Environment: real
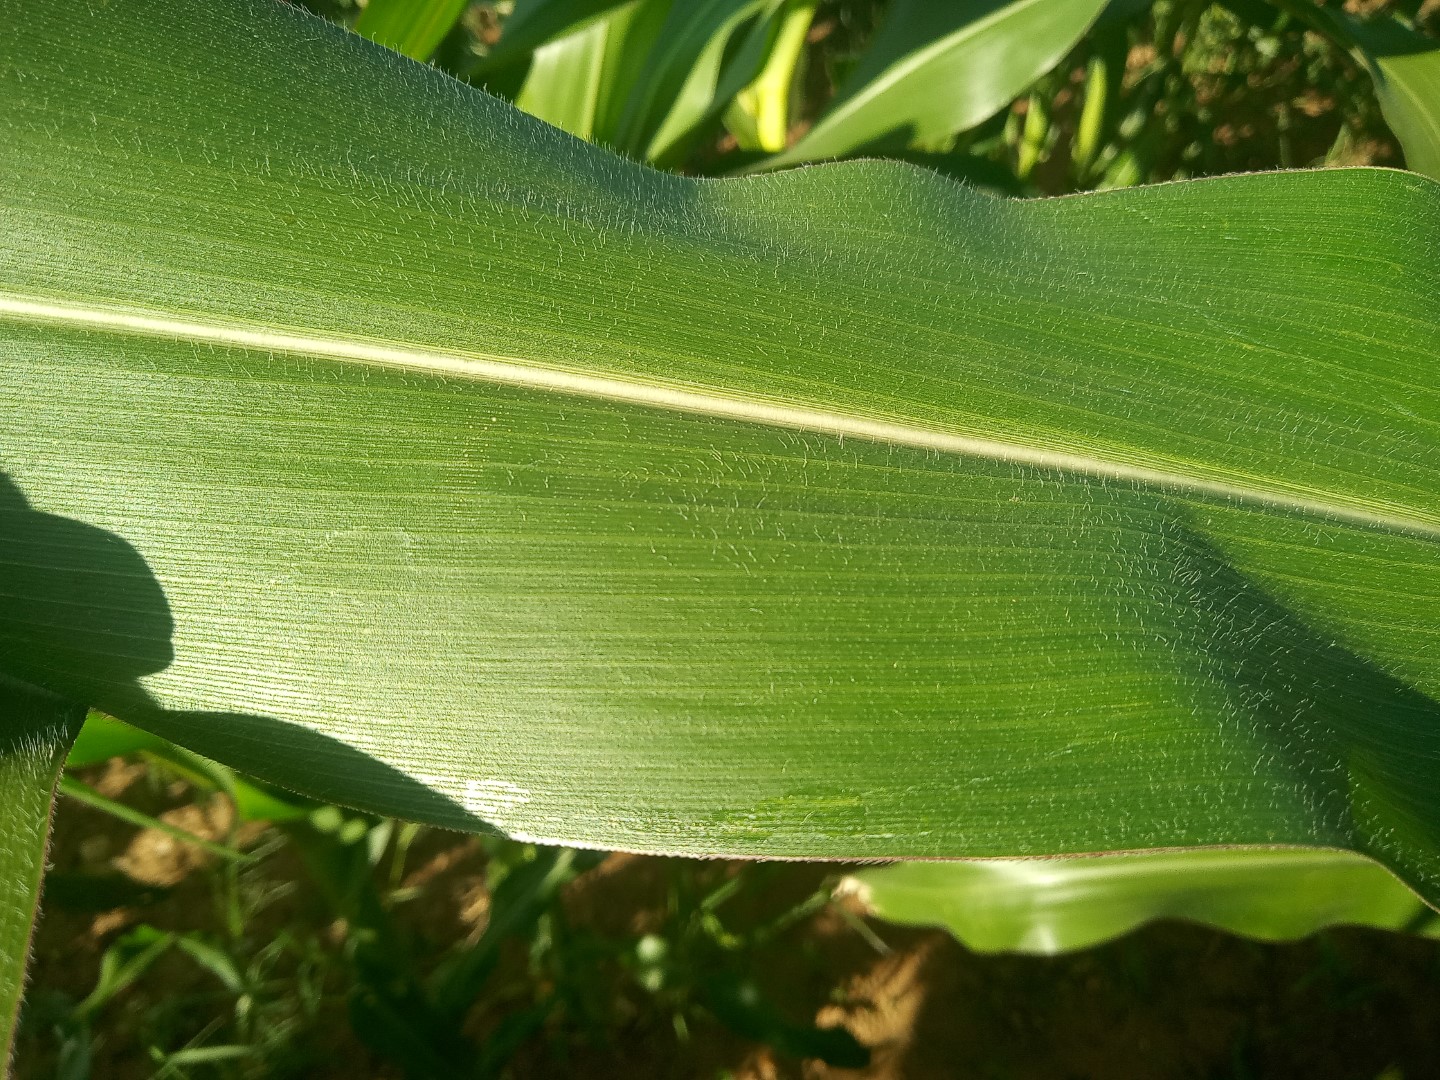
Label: healthy